Nuova Compagnia di Canto Popolare

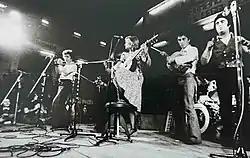
Nuova Compagnia di Canto Popolare in 1976

NCCP made their discographic debut in 1971 with a self-titled critically acclaimed album, in which they recuperated lost songs which had survived only in the form of ancient manuscripts and used forgotten musical instruments such as tammorra and mandoloncello. In 1972, they made their live debut at the Festival of Two Worlds in Spoleto and then started an intense theatrical activity. While new components joined the project, the same year D'angiò left the group, followed by the departure of Bennato in 1976. The same year the couple founded the musical project Musicanova, while NCCP got a large success thanks to the De Simone's musical "La Gatta Cenerentola".